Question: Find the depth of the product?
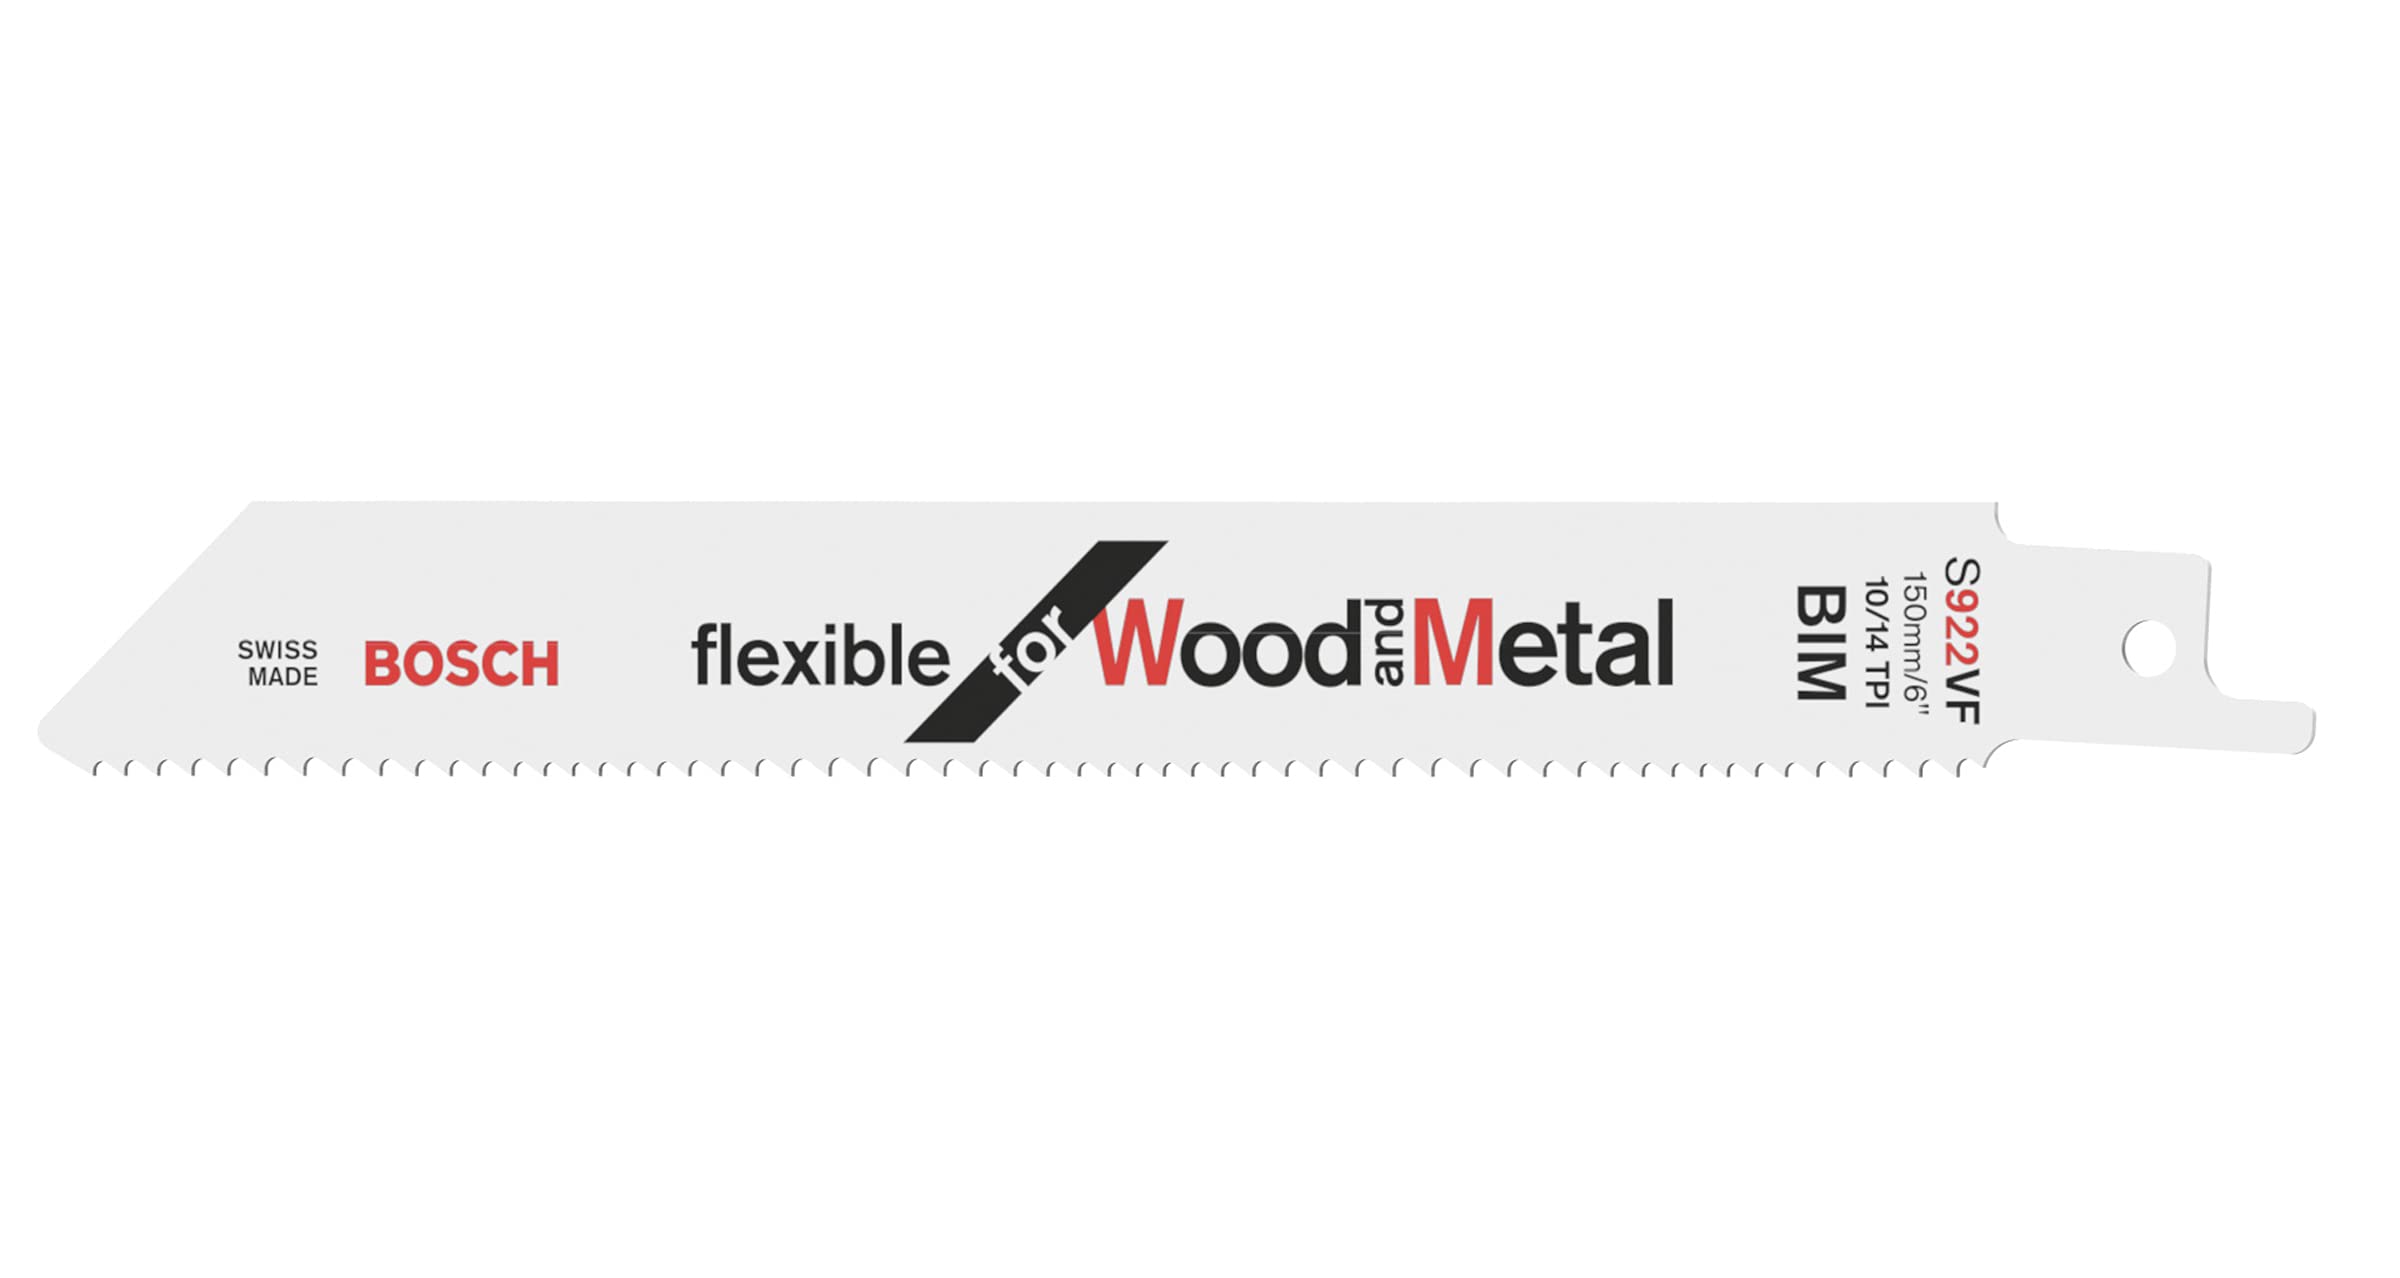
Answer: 150.0 millimetre